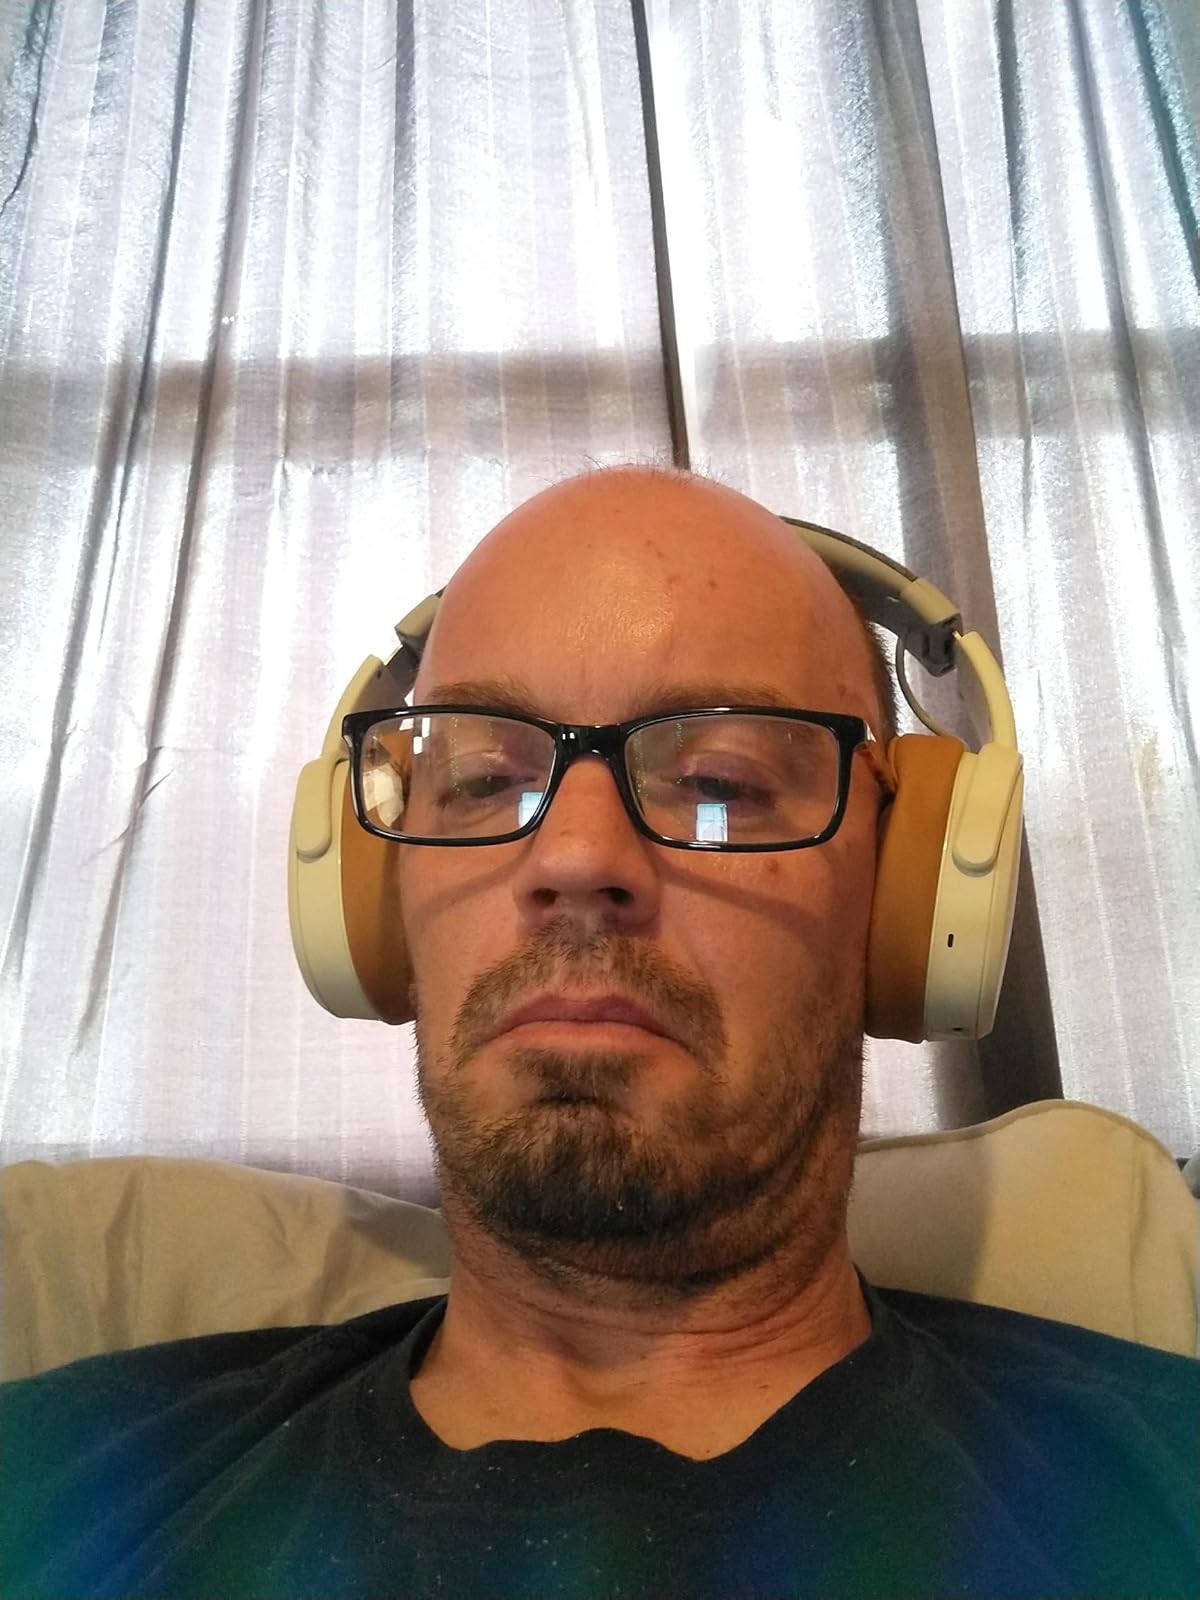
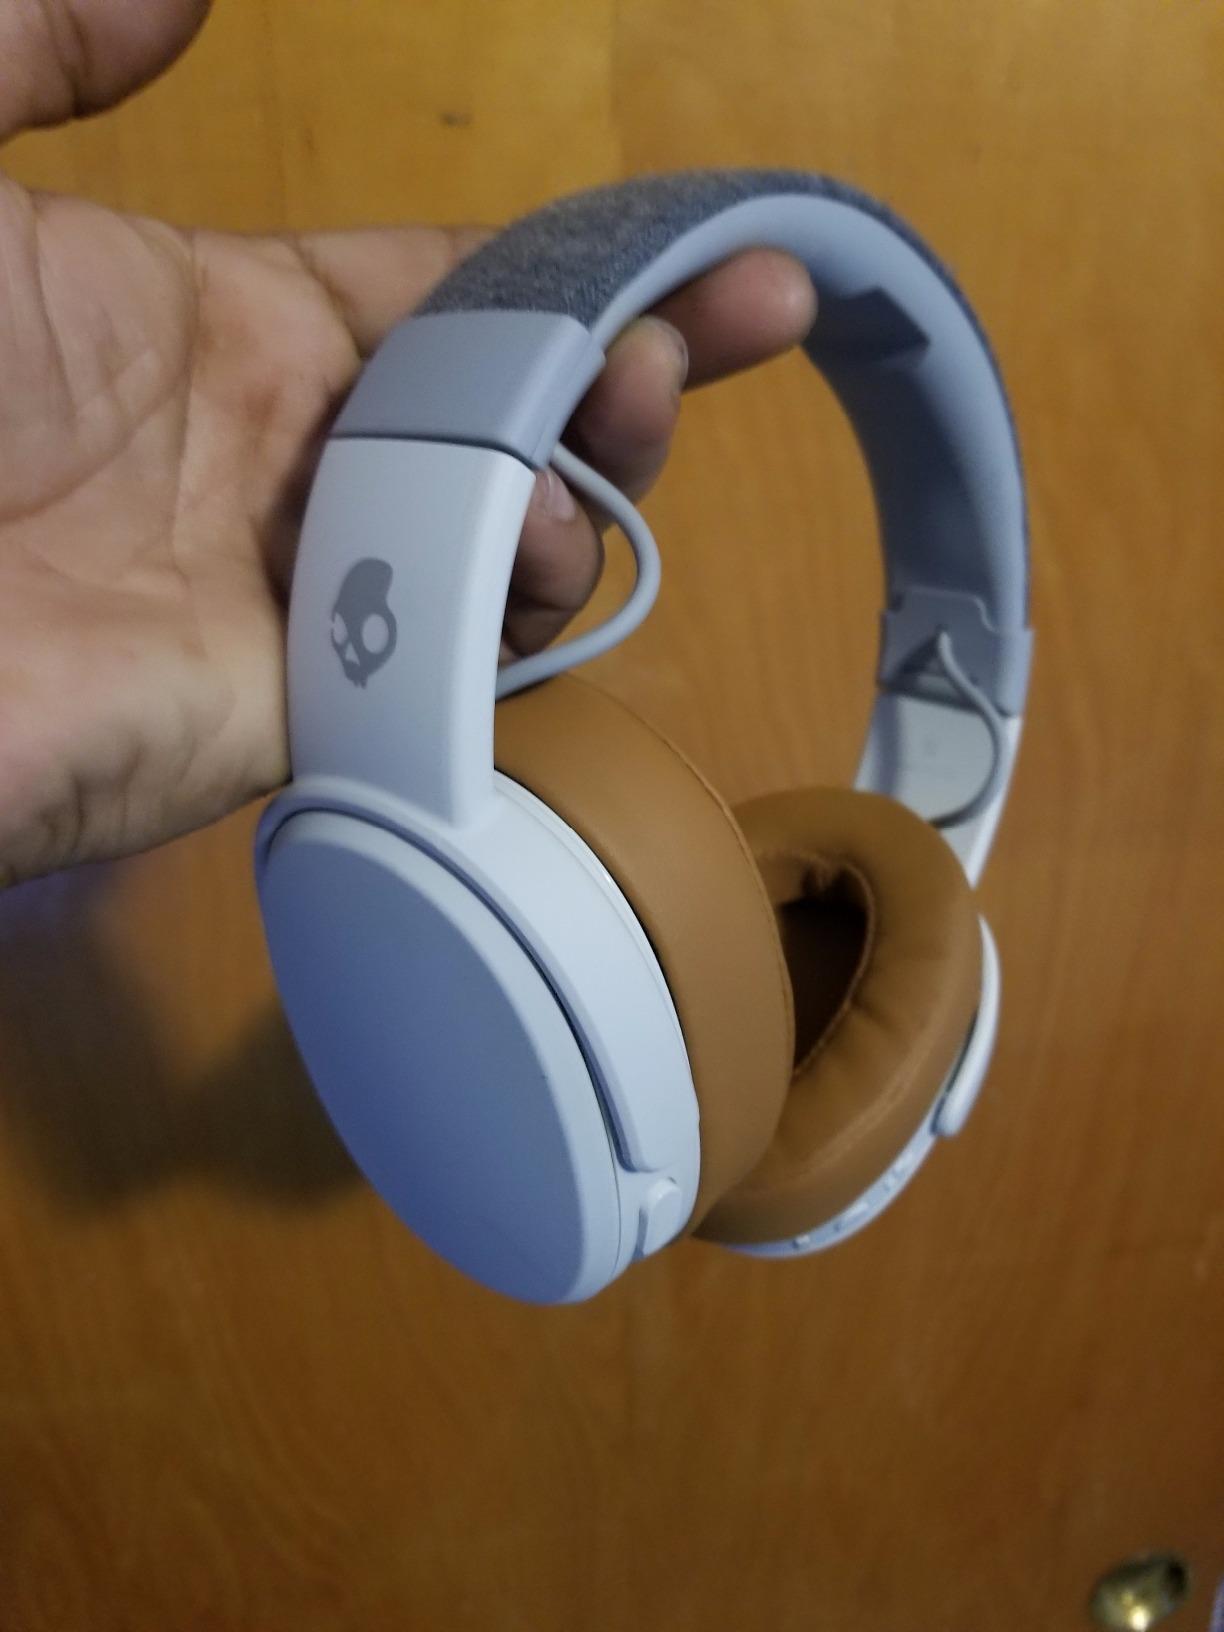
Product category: headphones
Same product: yes